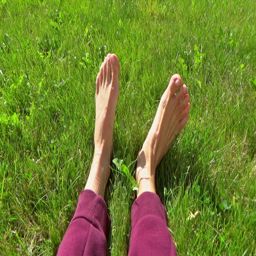
bare feet walking on the green grass